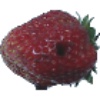
Label: Strawberry Wedge 1